Cramer v. United States

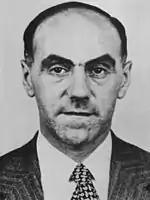
Anthony Cramer in 1942

Anthony Cramer was born in Arnsberg, Germany on October 5, 1900. During World War I, he was conscripted into the Imperial German Army. Cramer moved to the United States in 1925, and was naturalized in 1936. He was a former member of the Friends of New Germany, a pro-Nazi organization based in the United States, which was the predecessor of the German American Bund. Cramer left the organization in 1935, believing it was a scam, and disliking some of their "radical activities". Before the United States entered the war, Cramer had written letters to his friends and family in Europe, sympathizing with the Nazi regime. Before the attack on Pearl Harbor, he'd strongly opposed any kind of participation in the war by the United States against Germany. He expressed concern about the draft, which he said was part of aggression against Germany. Cramer also listened to broadcasts by Nazi propagandists, including William Joyce.